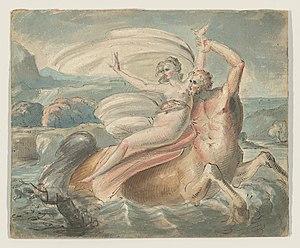
William Hamilton est un peintre d'histoire et illustrateur britannique.